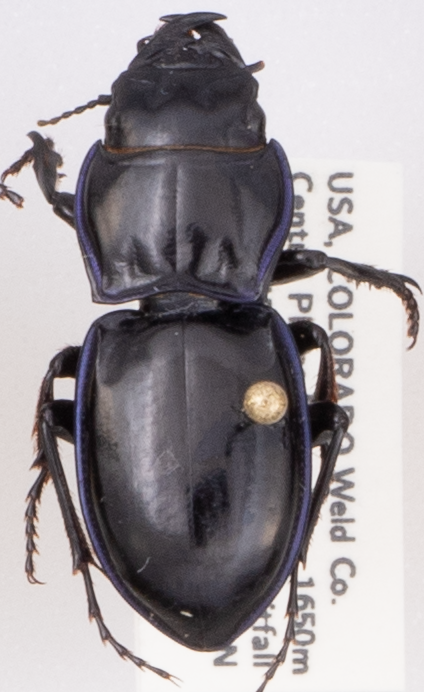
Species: Pasimachus elongatus
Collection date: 2022-08-31
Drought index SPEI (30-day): -1.22
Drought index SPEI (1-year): -1.69
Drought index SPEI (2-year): -1.13